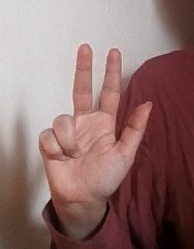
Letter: al